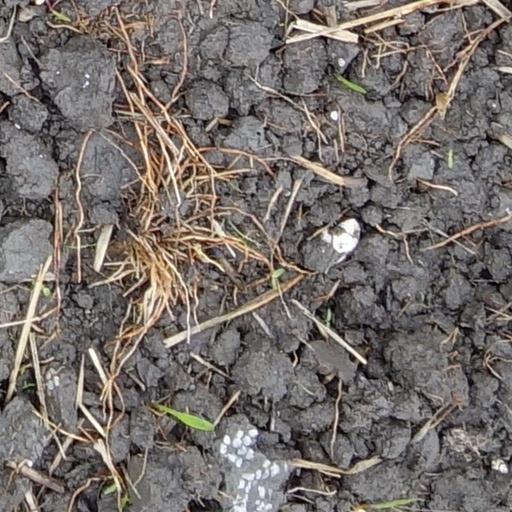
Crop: wheat